Crook, County Durham

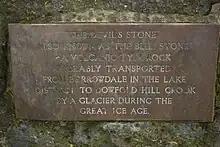
Plaque on The Devil's Stone

The centre of Crook, a designated conservation area, features a variety of shops and businesses with the market held on Tuesday mornings and a few stalls on a Saturday. There are prominent churches, the centrally located St Catherine's CE and Our Lady Immaculate & St Cuthbert's RC on Church Hill. Grade 2 listed St Andrew's Church is an LEP between URC and Methodist Churches. On top of the hills to the east sits Crook Golf Club.